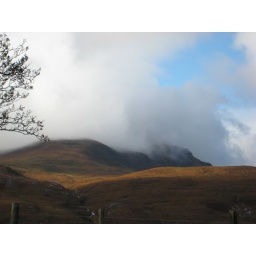
Spot o blue in clouds